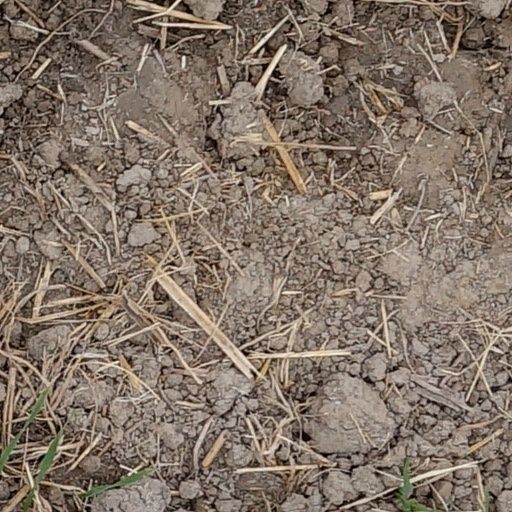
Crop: wheat